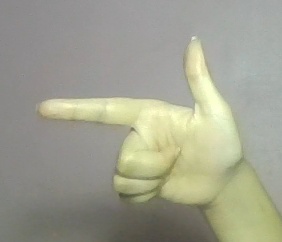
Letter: yaa